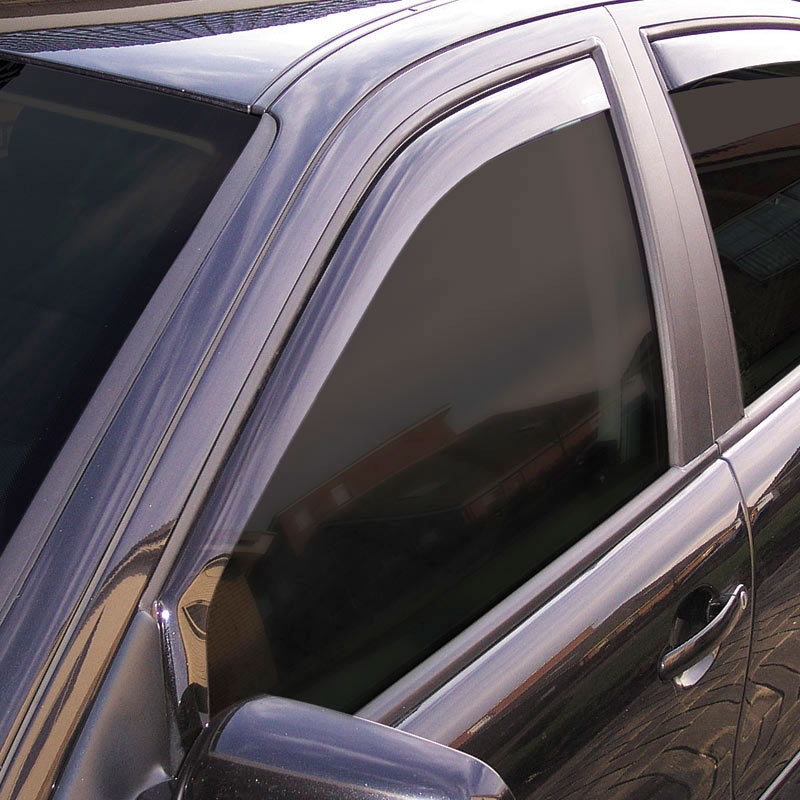
ClimAir, Vindafvisere til fordøre, Mørke, passer til Opel Insignia 5 døre/sedan/sporttourer 2008-2017
Optimer din køreoplevelse med ClimAir vindafvisere ClimAir vindafvisere til fordøre er den ideelle løsning for dig, der ønsker at forbedre komforten i din Opel Insignia fra 2008-2017. Disse vindafvisere er designet til at passe perfekt til din bils specifikationer, hvilket sikrer en skræddersyet pasform og optimal funktionalitet. Med ClimAir vindafvisere kan du nyde frisk luft, selv når vejret ikke er med dig. De forhindrer regn og sne i at trænge ind, når vinduerne er delvist åbne, og reducerer samtidig vindstøj, hvilket gør kørslen mere behagelig. Dette er også en praktisk løsning for rygere, der ønsker at lufte ud uden at blive generet af vejret. Her er fordelene: Forhindrer indtrængen af regn og sne: Hold vinduerne åbne uden bekymringer. Reducerer indendørs temperatur: Forbedrer komforten på varme dage. Optimerer luftcirkulationen: Skaber et behageligt indeklima. Reducerer vindstøj: Gør kørslen mere stille og behagelig. Materiale: Høj kvalitet akrylglas, der sikrer holdbarhed og æstetik. Montering: Vindafviserene er lette at montere takket være deres præcise pasform, der gør det muligt at installere dem i de originale vindueskanaler. Monteringsvejledning medfølger, og du kan finde en instruktionsvideo på Carlab.dk for en nem installation.
Brand: ClimAir
Category: Vehicles & Parts > Vehicle Parts & Accessories > Motor Vehicle Parts > Motor Vehicle Window Parts & Accessories